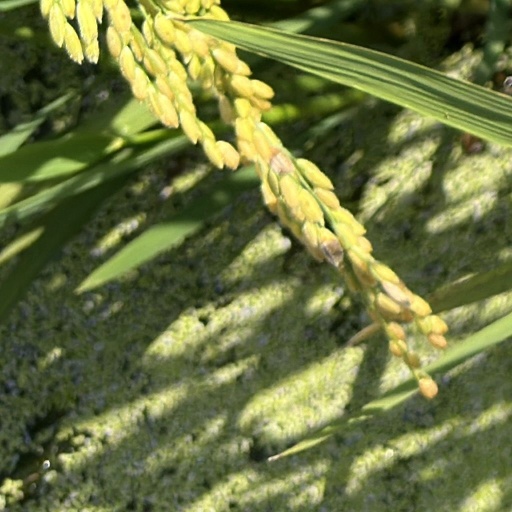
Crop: rice